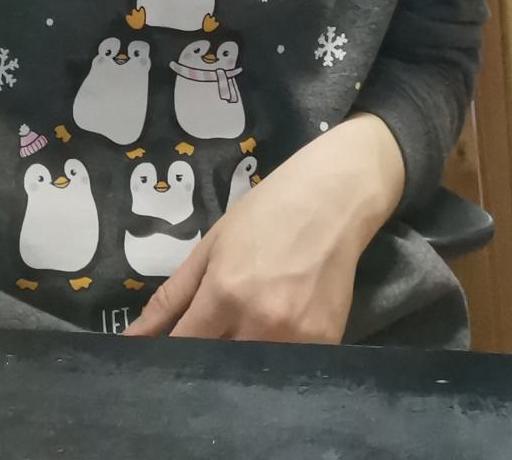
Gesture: no_gesture